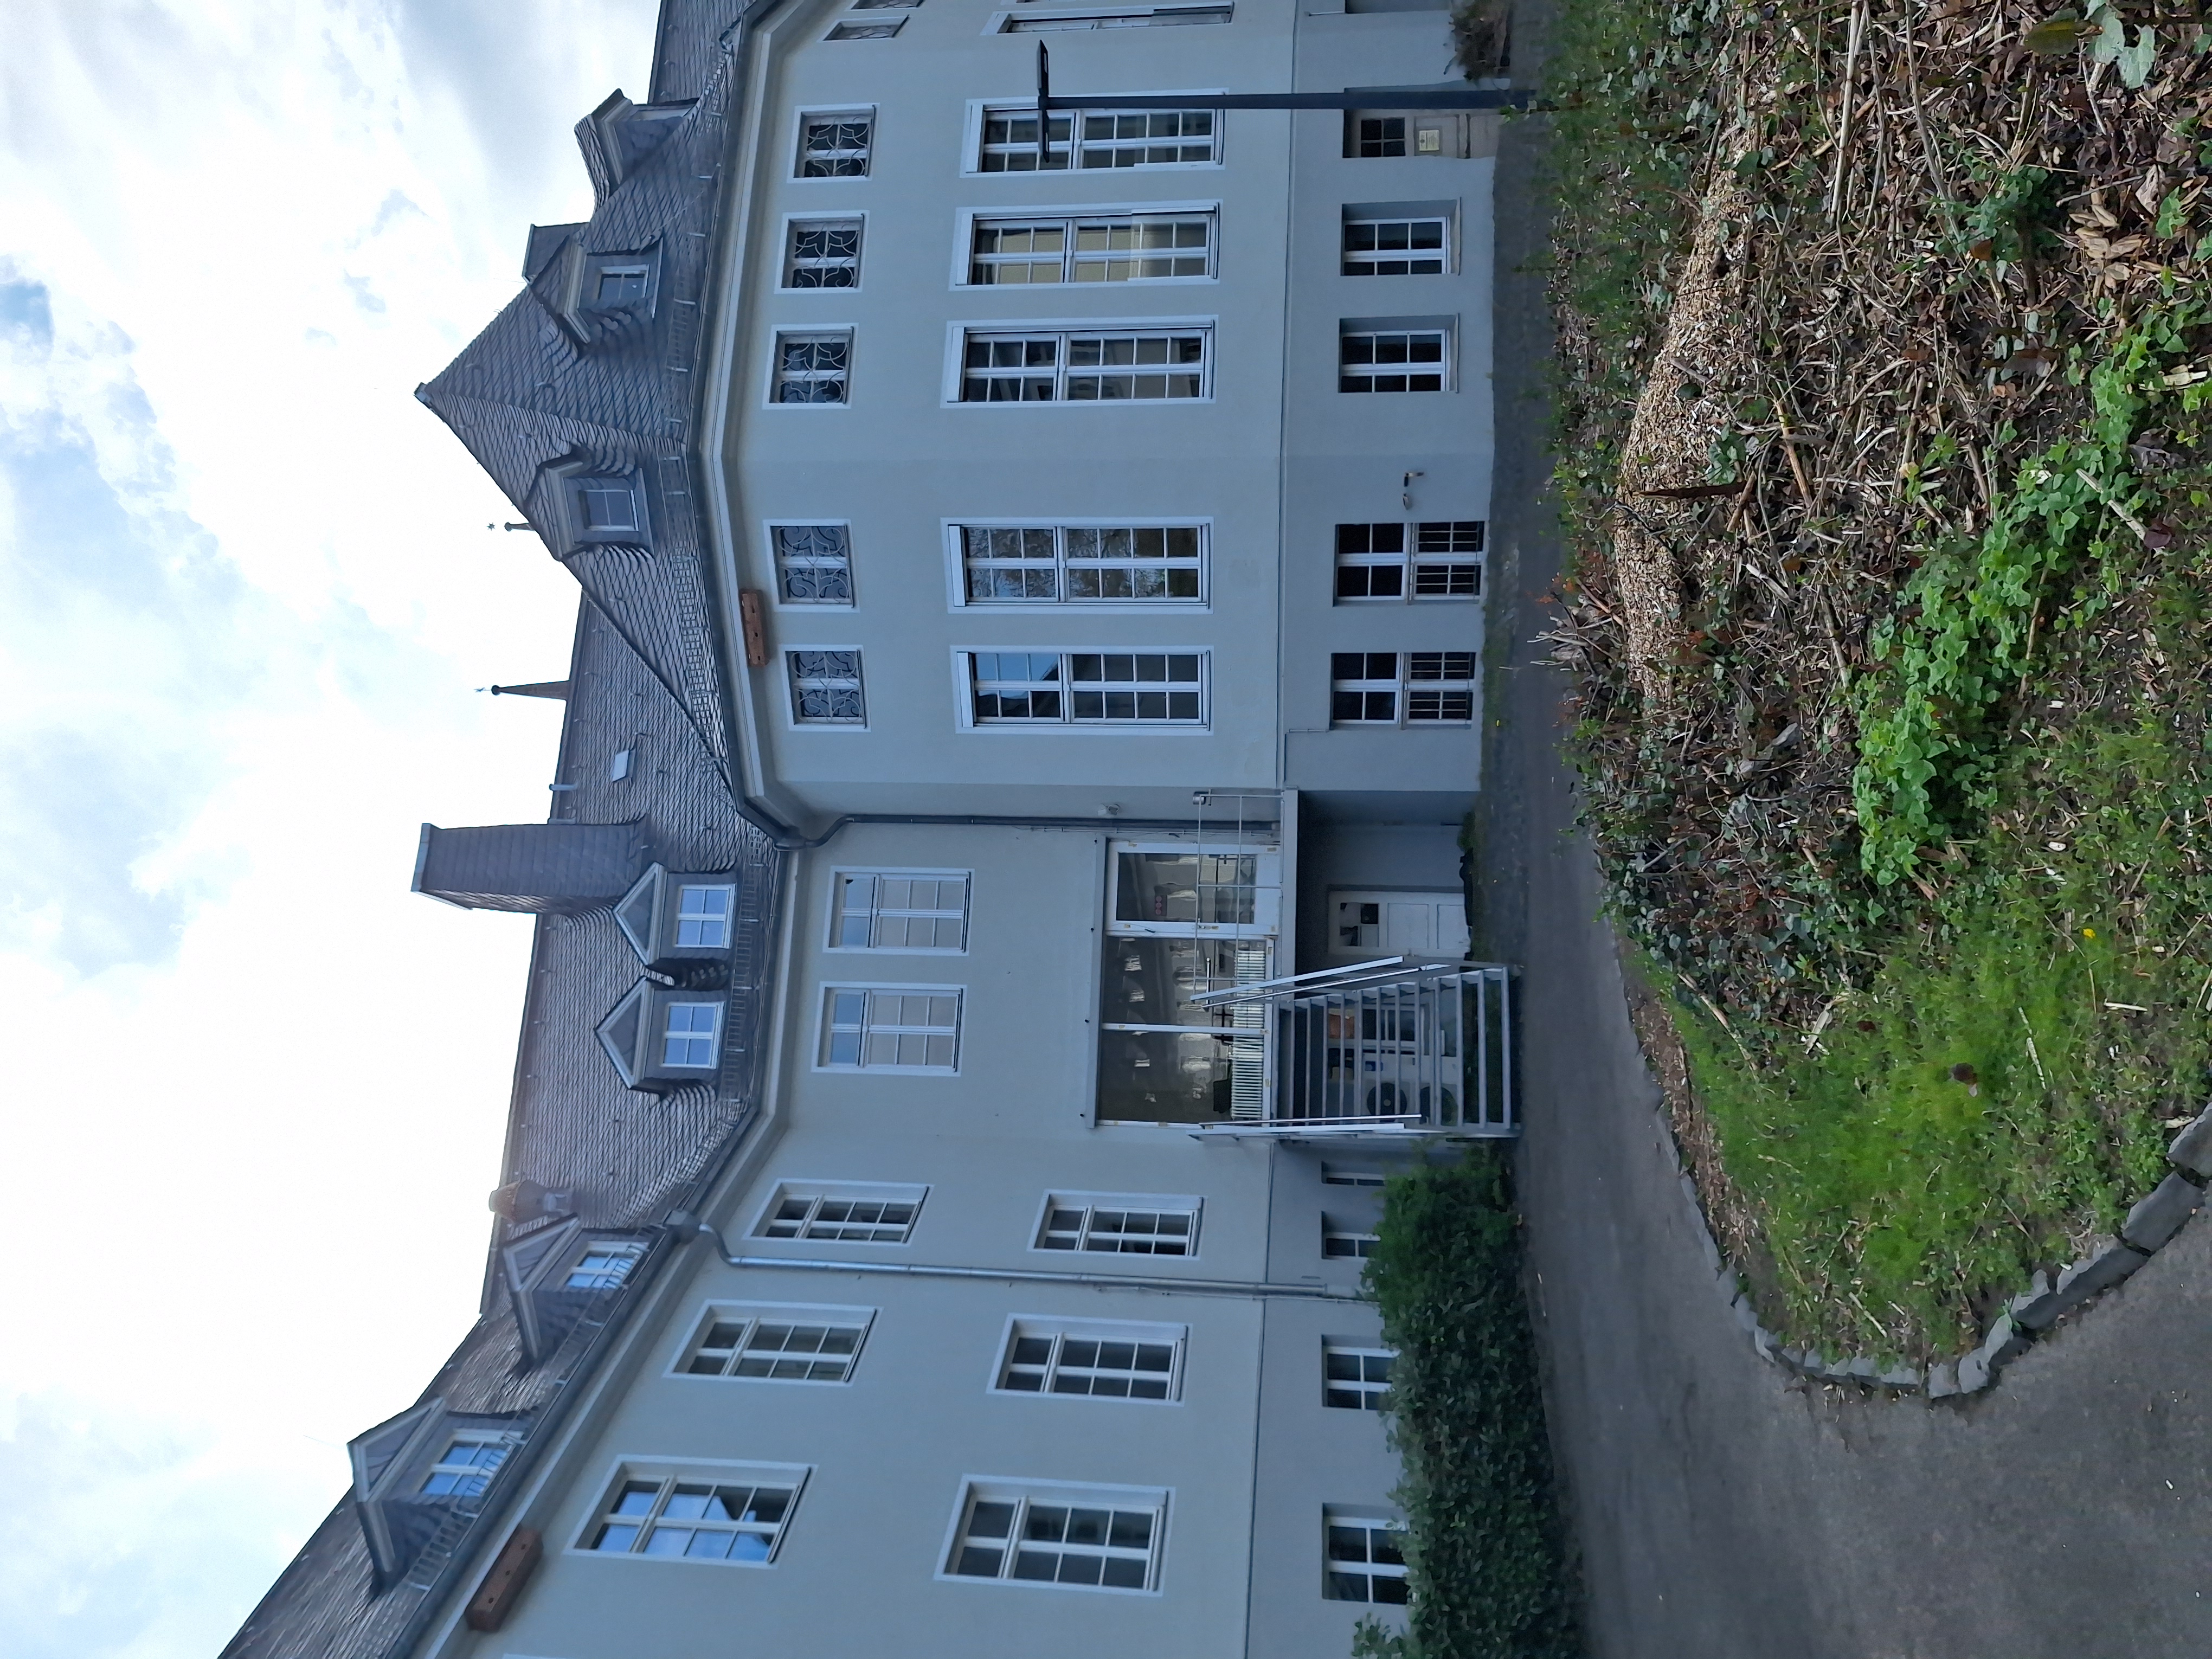
Building: Deutschhausstraße 12